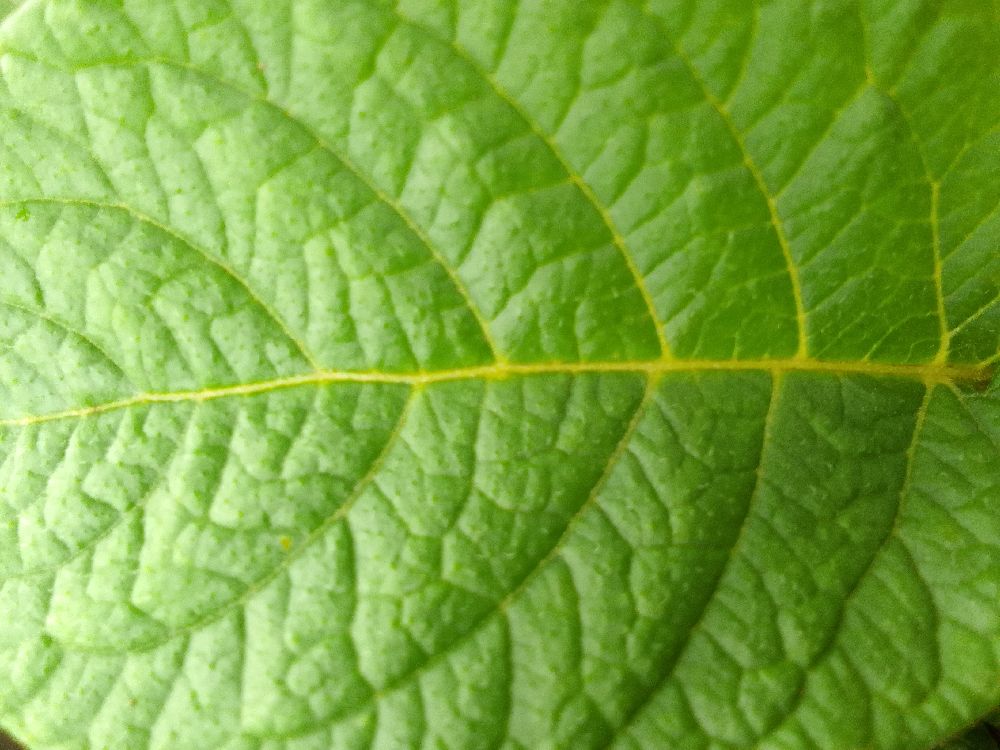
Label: Healthy